Battle of Manzikert

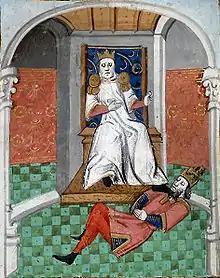
Alp Arslan humiliating Romanos IV. From a 15th-century illustrated French translation of Boccaccio's "".

When Romanos was conducted into the presence of Alp Arslan, the Sultan refused to believe that the bloodied and tattered man covered in dirt was the mighty Emperor of the Romans. After discovering his identity, Alp Arslan placed his boot on the emperor's neck and forced him to kiss the ground, a traditional symbolic gesture at the time. Alp Arslan then treated Romanos with considerable kindness and again offered the terms of peace that he had offered before the battle.